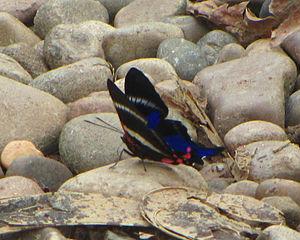
Rhetus est un genre d'insectes lépidoptères de la famille des Riodinidae qui résident en Amérique du Sud.